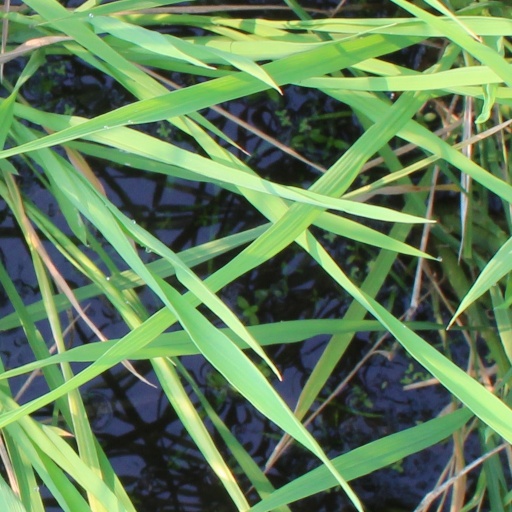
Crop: rice